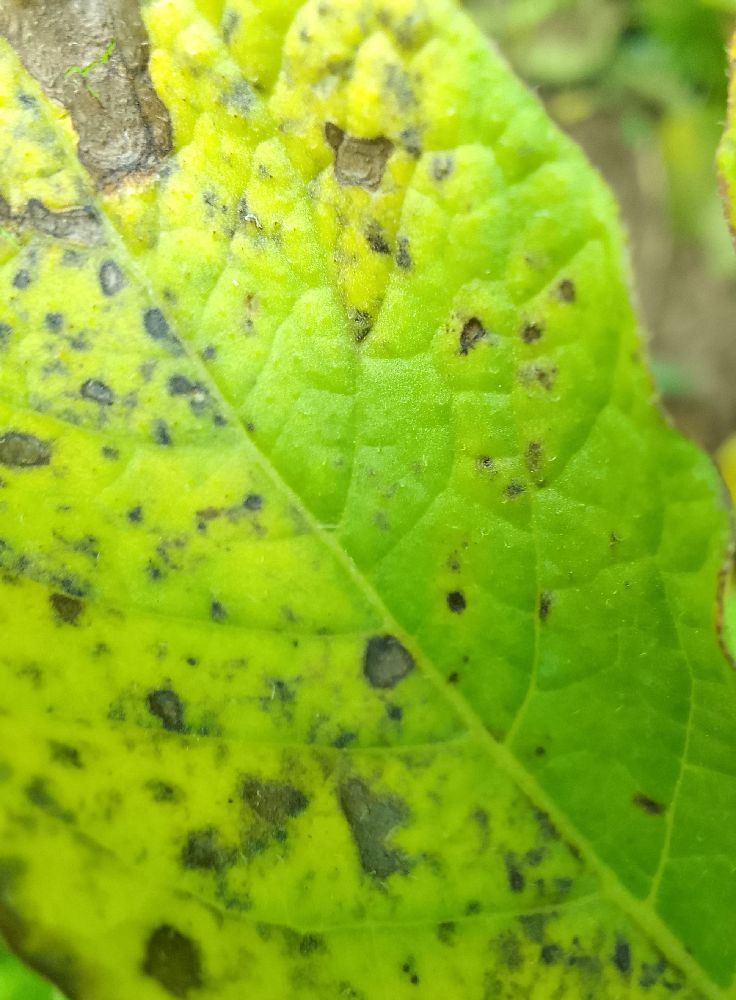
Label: Early blight